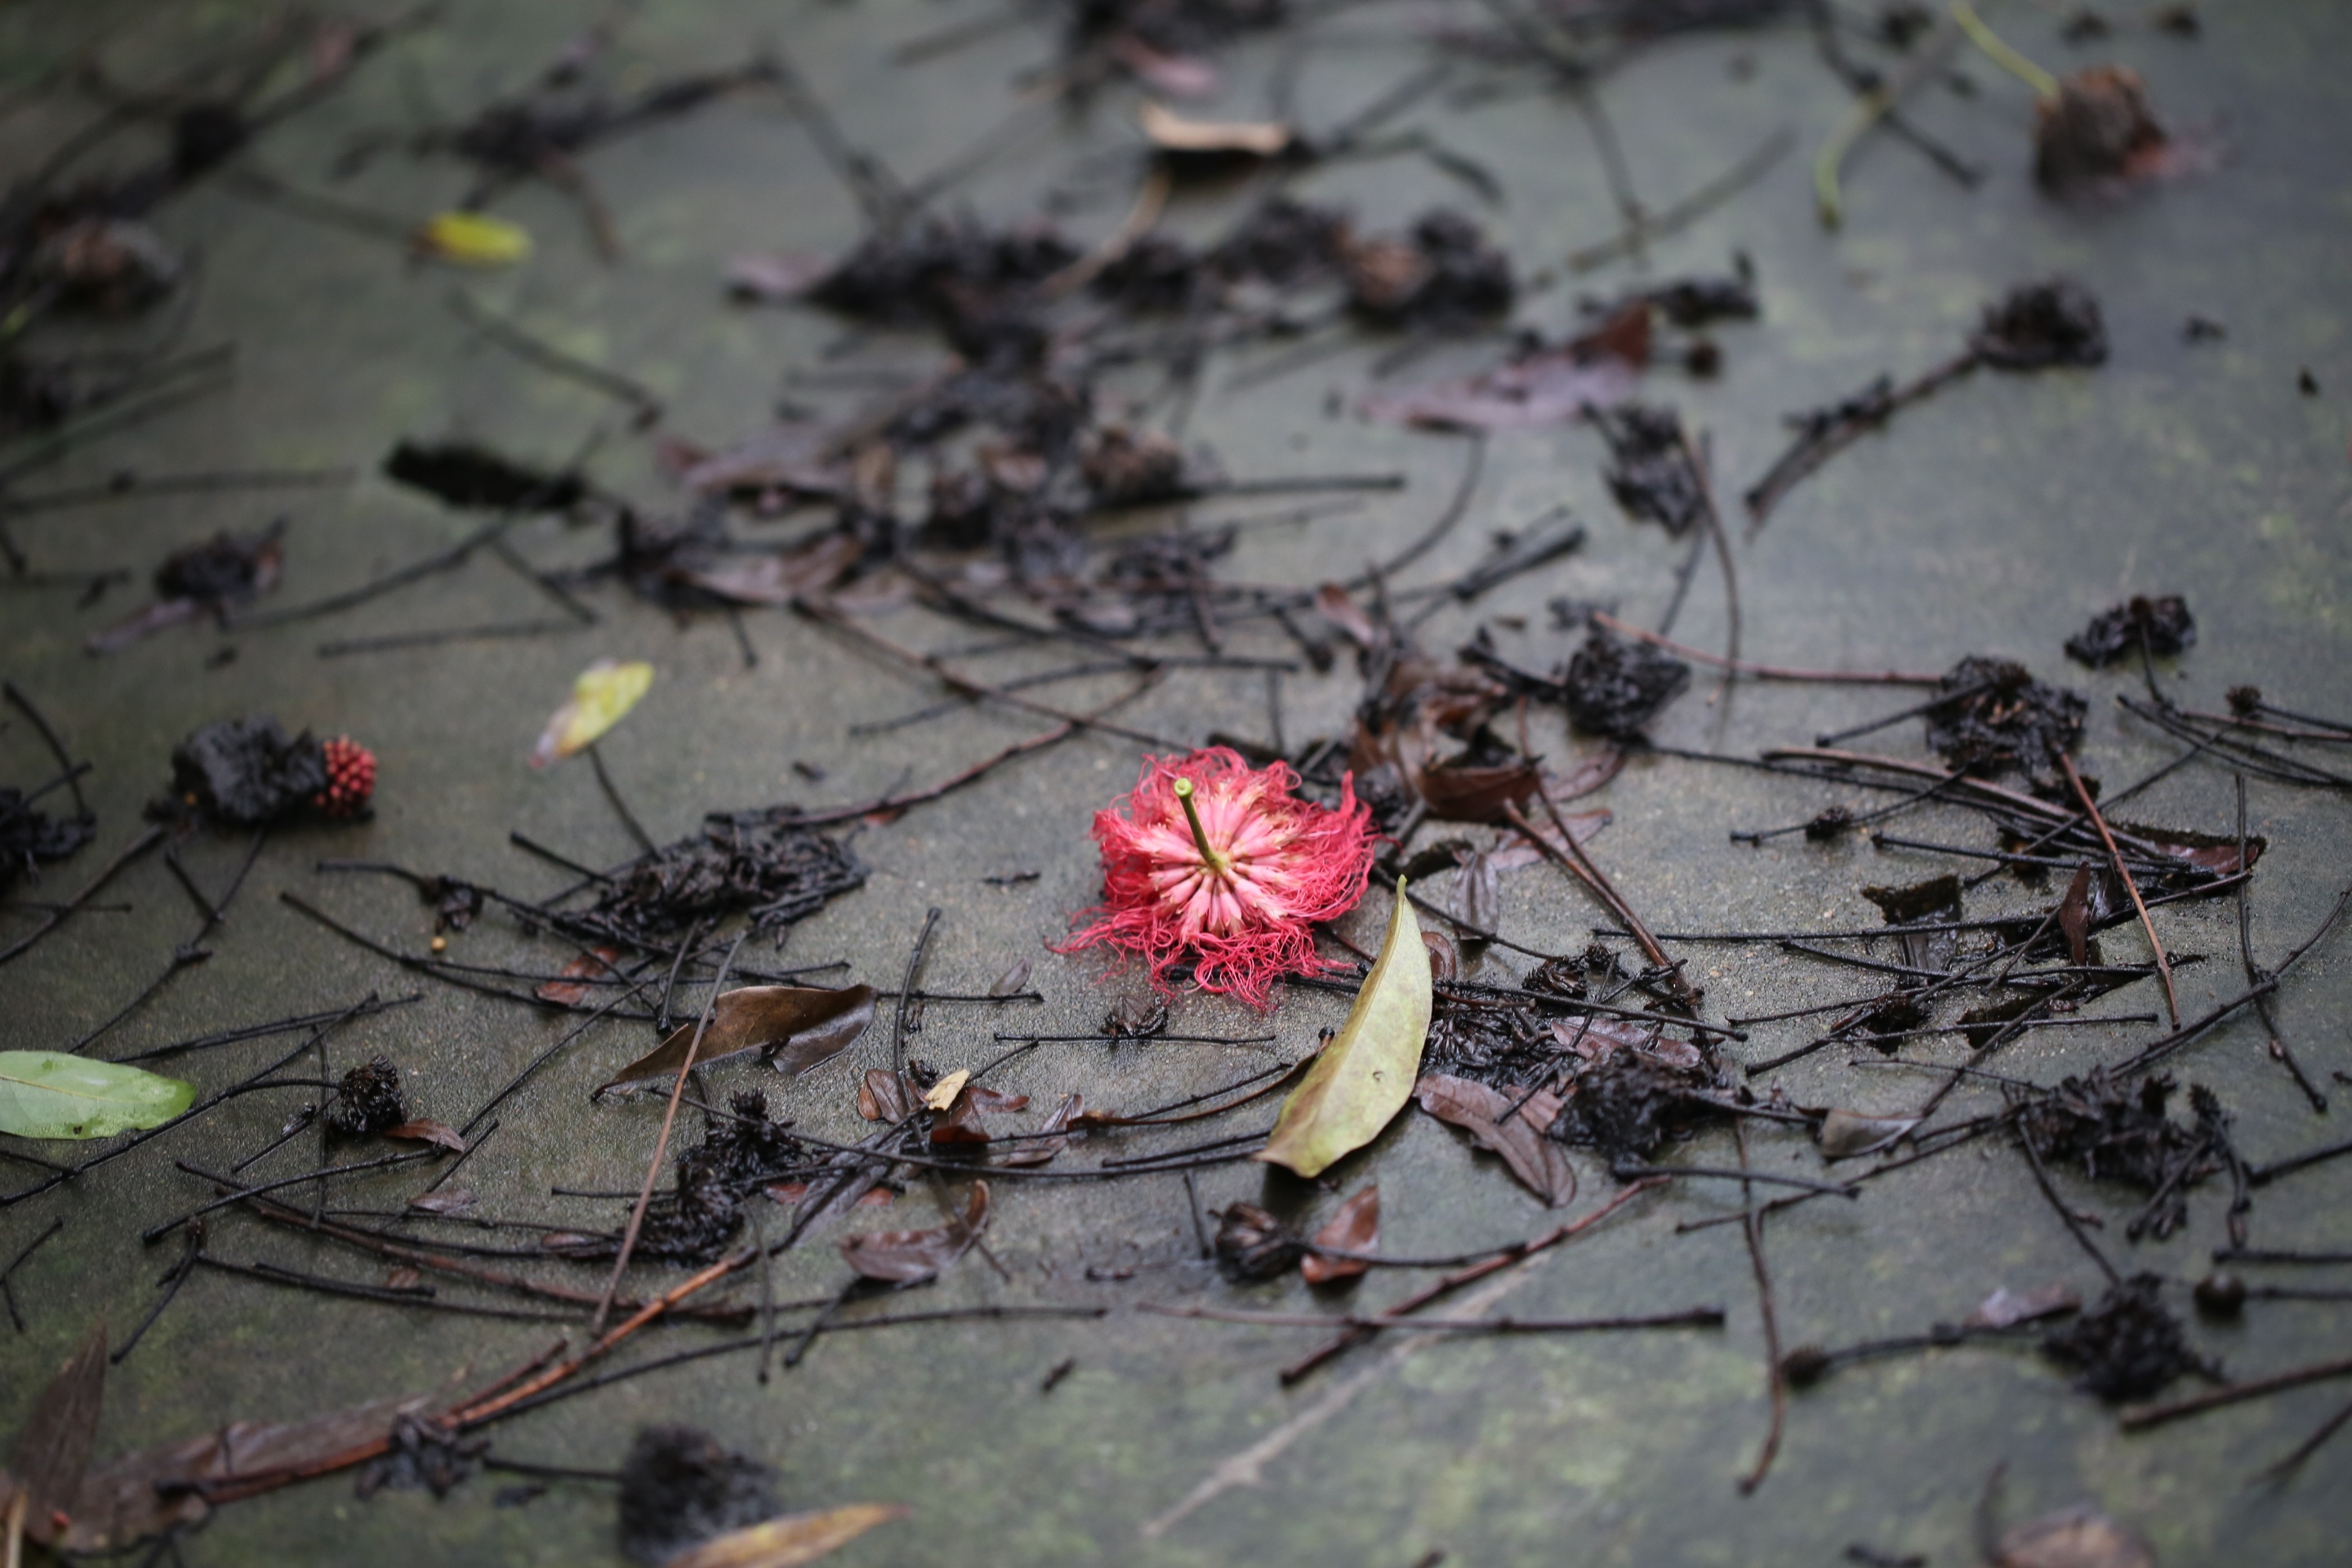
nature, outdoor, branch, blossom, winter, plant, photography, leaf, flower, spring, green, red, color, grow, flag, autumn, flora, season, life, macro photography, after raining